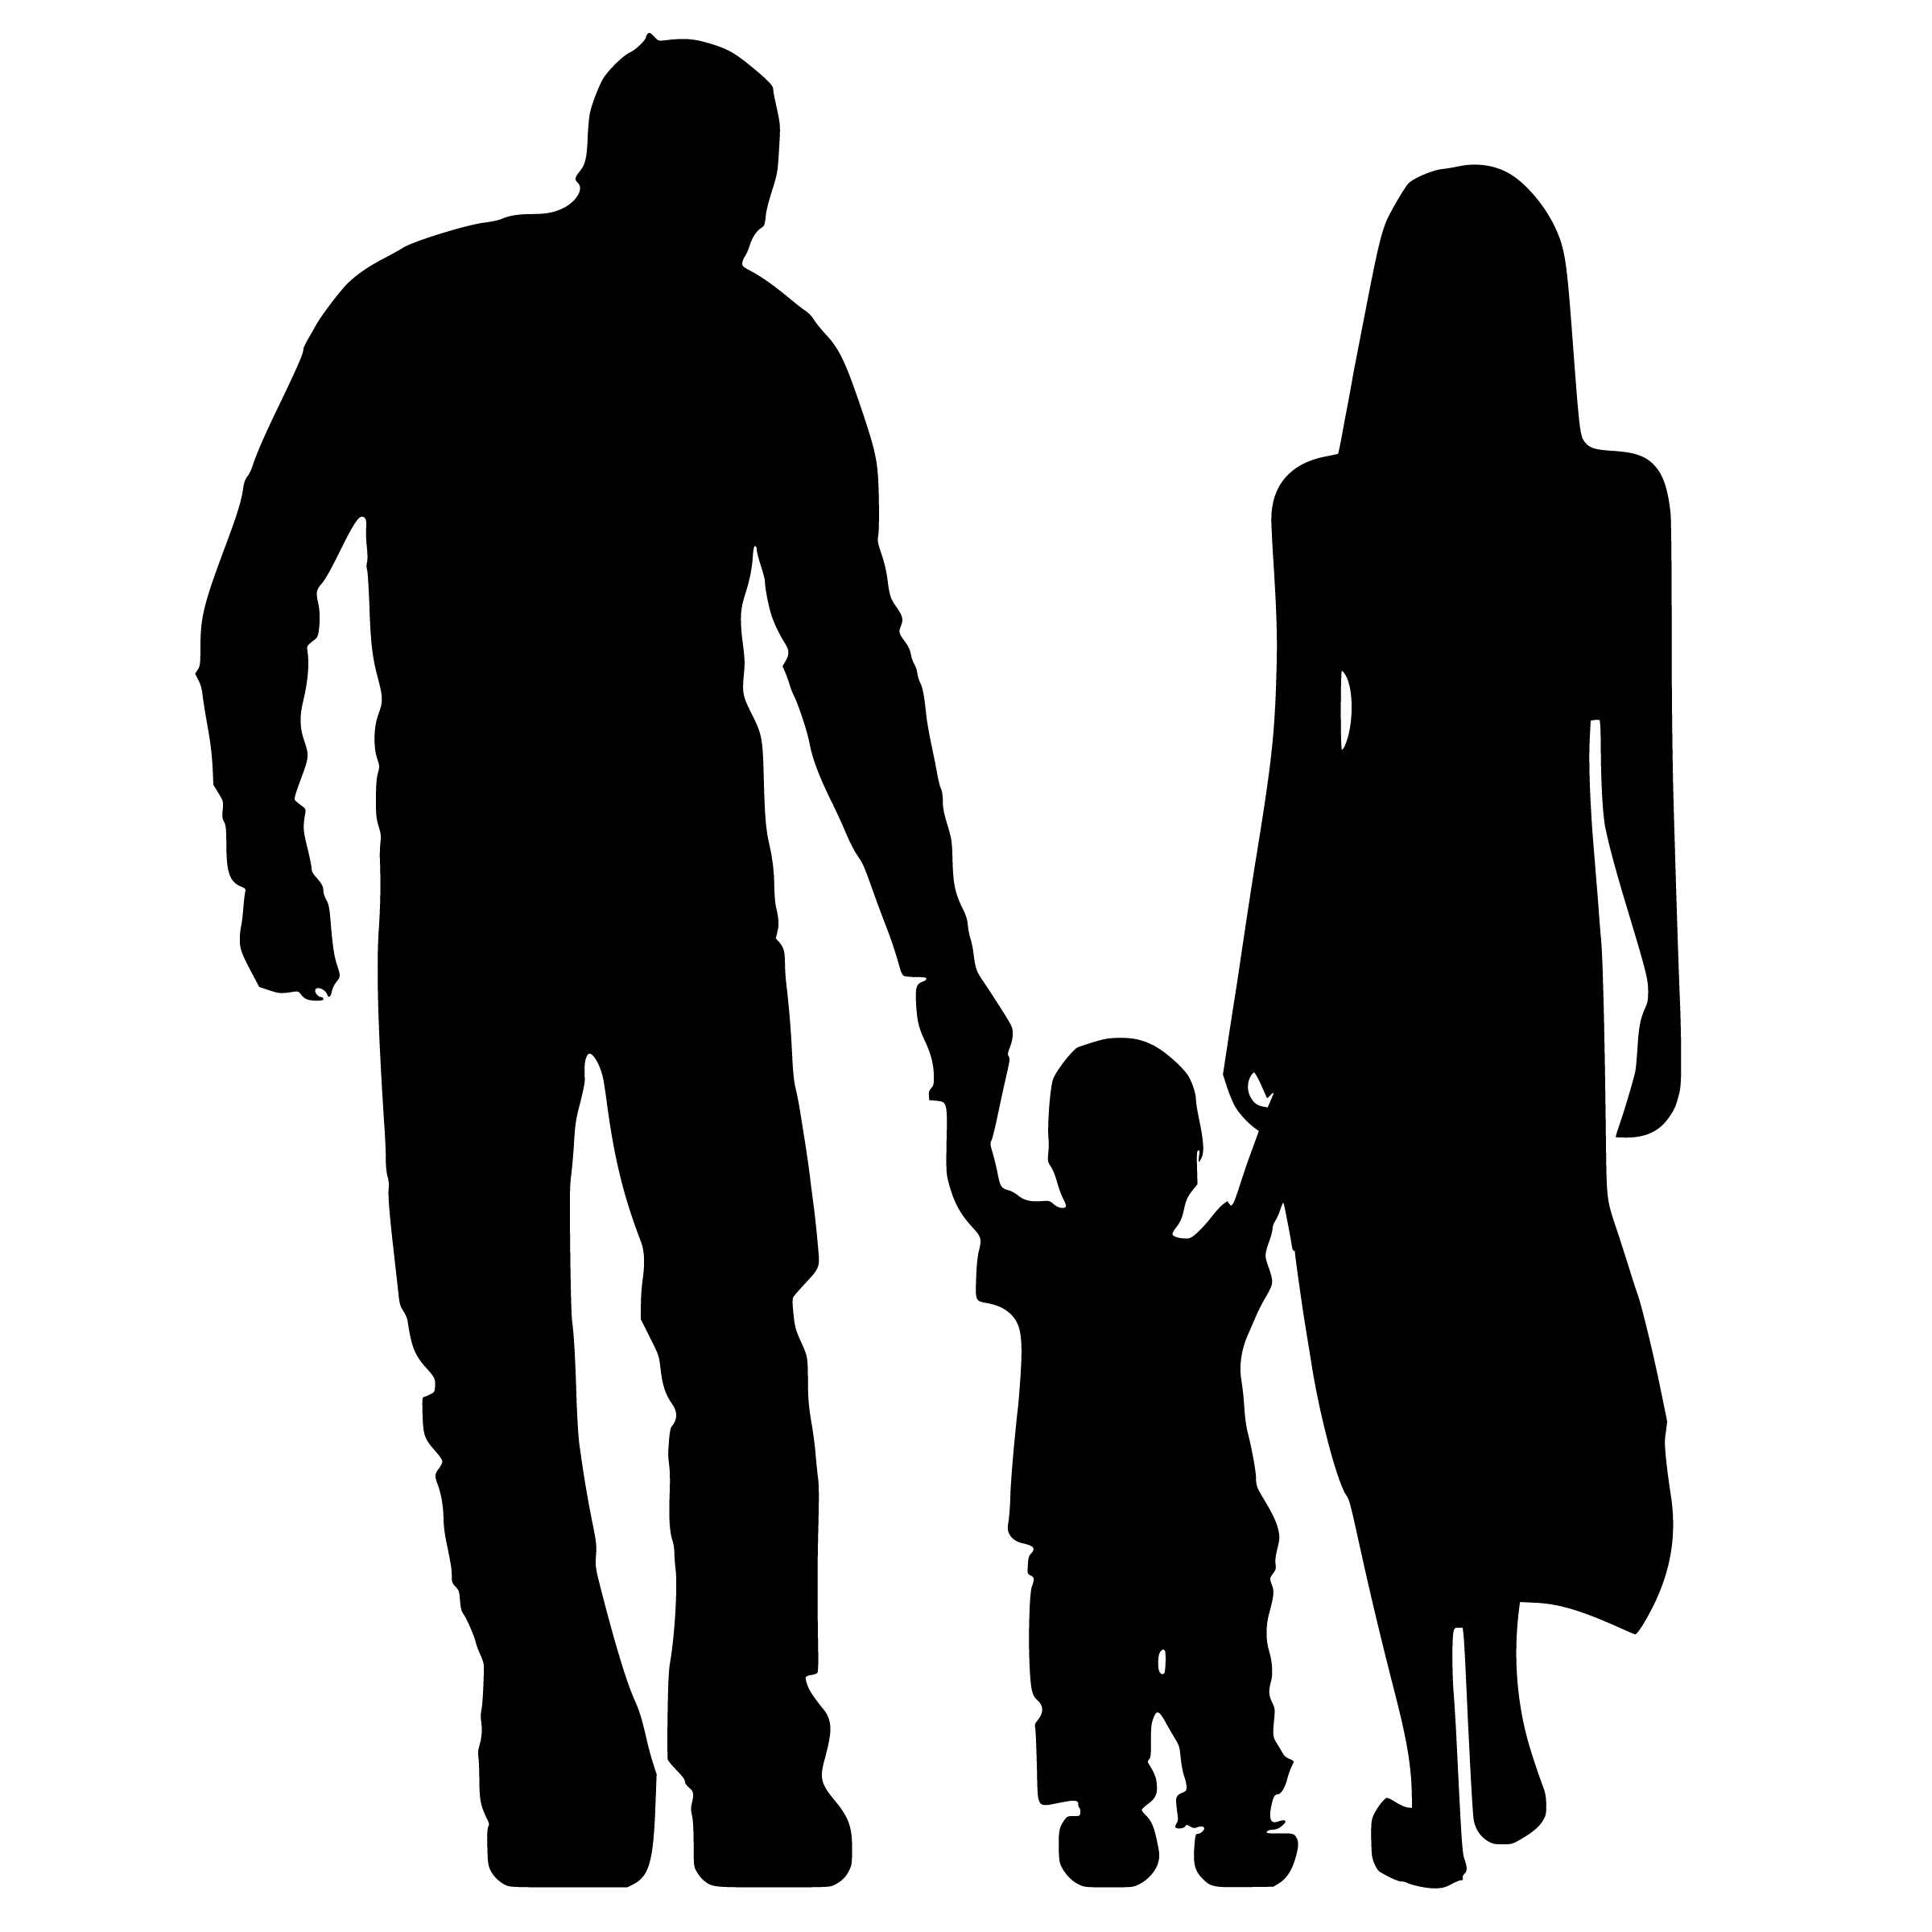
silhouette, adoption, parents, boy, child, dad, mom, family, father, female, mother, guardian, kid, male, man, vacation, walking, playing, son, people, black, standing, black and white, human behavior, human, joint, monochrome, monochrome photography